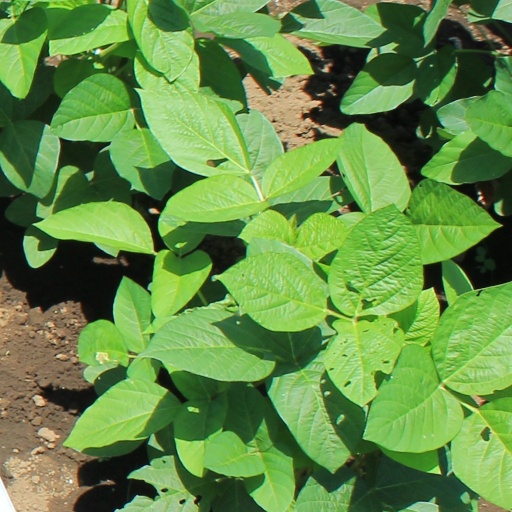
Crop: soybean